Liffey Boardwalk

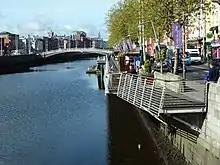
The Liffey Boardwalk in central Dublin

The Liffey Boardwalk is a boardwalk along the River Liffey in central Dublin, Ireland, providing additional pedestrian access along Dublin's quays.